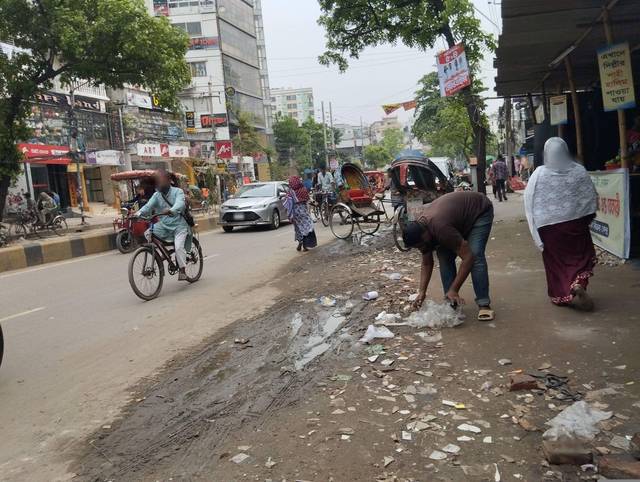
Region: Bangladesh
Coordinates: 23.751, 90.423